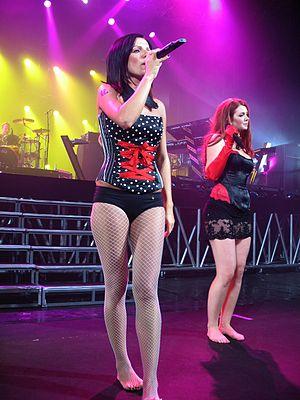
t.A.T.u. était un duo pop russe composé de Julia Volkova et de Lena Katina. Les deux chanteuses ont débuté leur carrière en 1991 comme membres du groupe d'enfants Neposedy avant la formation du groupe en 1999 sous la direction du producteur et réalisateur Ivan Chapovalov. En douze ans d'activités, t.A.T.u. est devenu le groupe pop russe le plus acclamé de tous les temps. Durant leurs performances, Volkova et Katina se font souvent remarquer en s'embrassant sur la bouche de manière provocante, habillées en lolitas, lors des premières prestations live. Elles nieront cependant être lesbiennes.